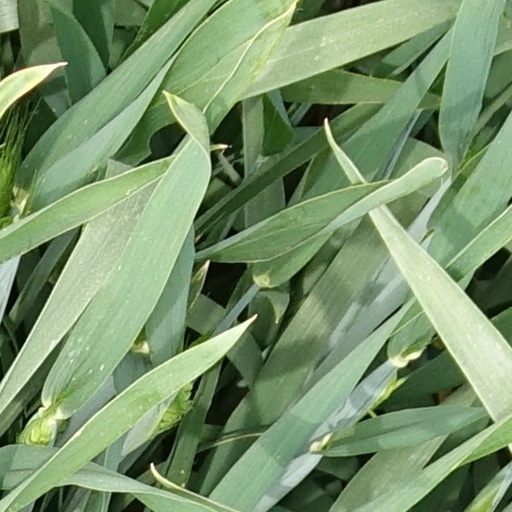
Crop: wheat